History of Savannah, Georgia

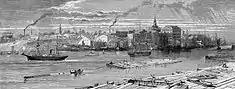
"View of Savannah from the River", 1872, wood engraving by Harry Fenn

On 5 February 1958, during a training mission flown by a B-47, a Mark 15 nuclear bomb, also known as the Tybee Bomb, was lost off the coast of Tybee Island near Savannah. The bomb was thought by the Department of Energy to lie buried in silt at the bottom of Wassaw Sound.